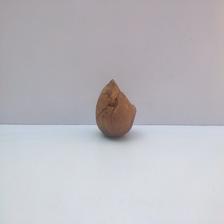
Size: Spoiled